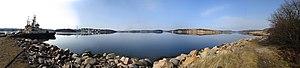
Brofjorden est un fjord situé dans la municipalité de Lysekil en Suède. C'est aussi un port, le plus important en Suède pour le pétrole.